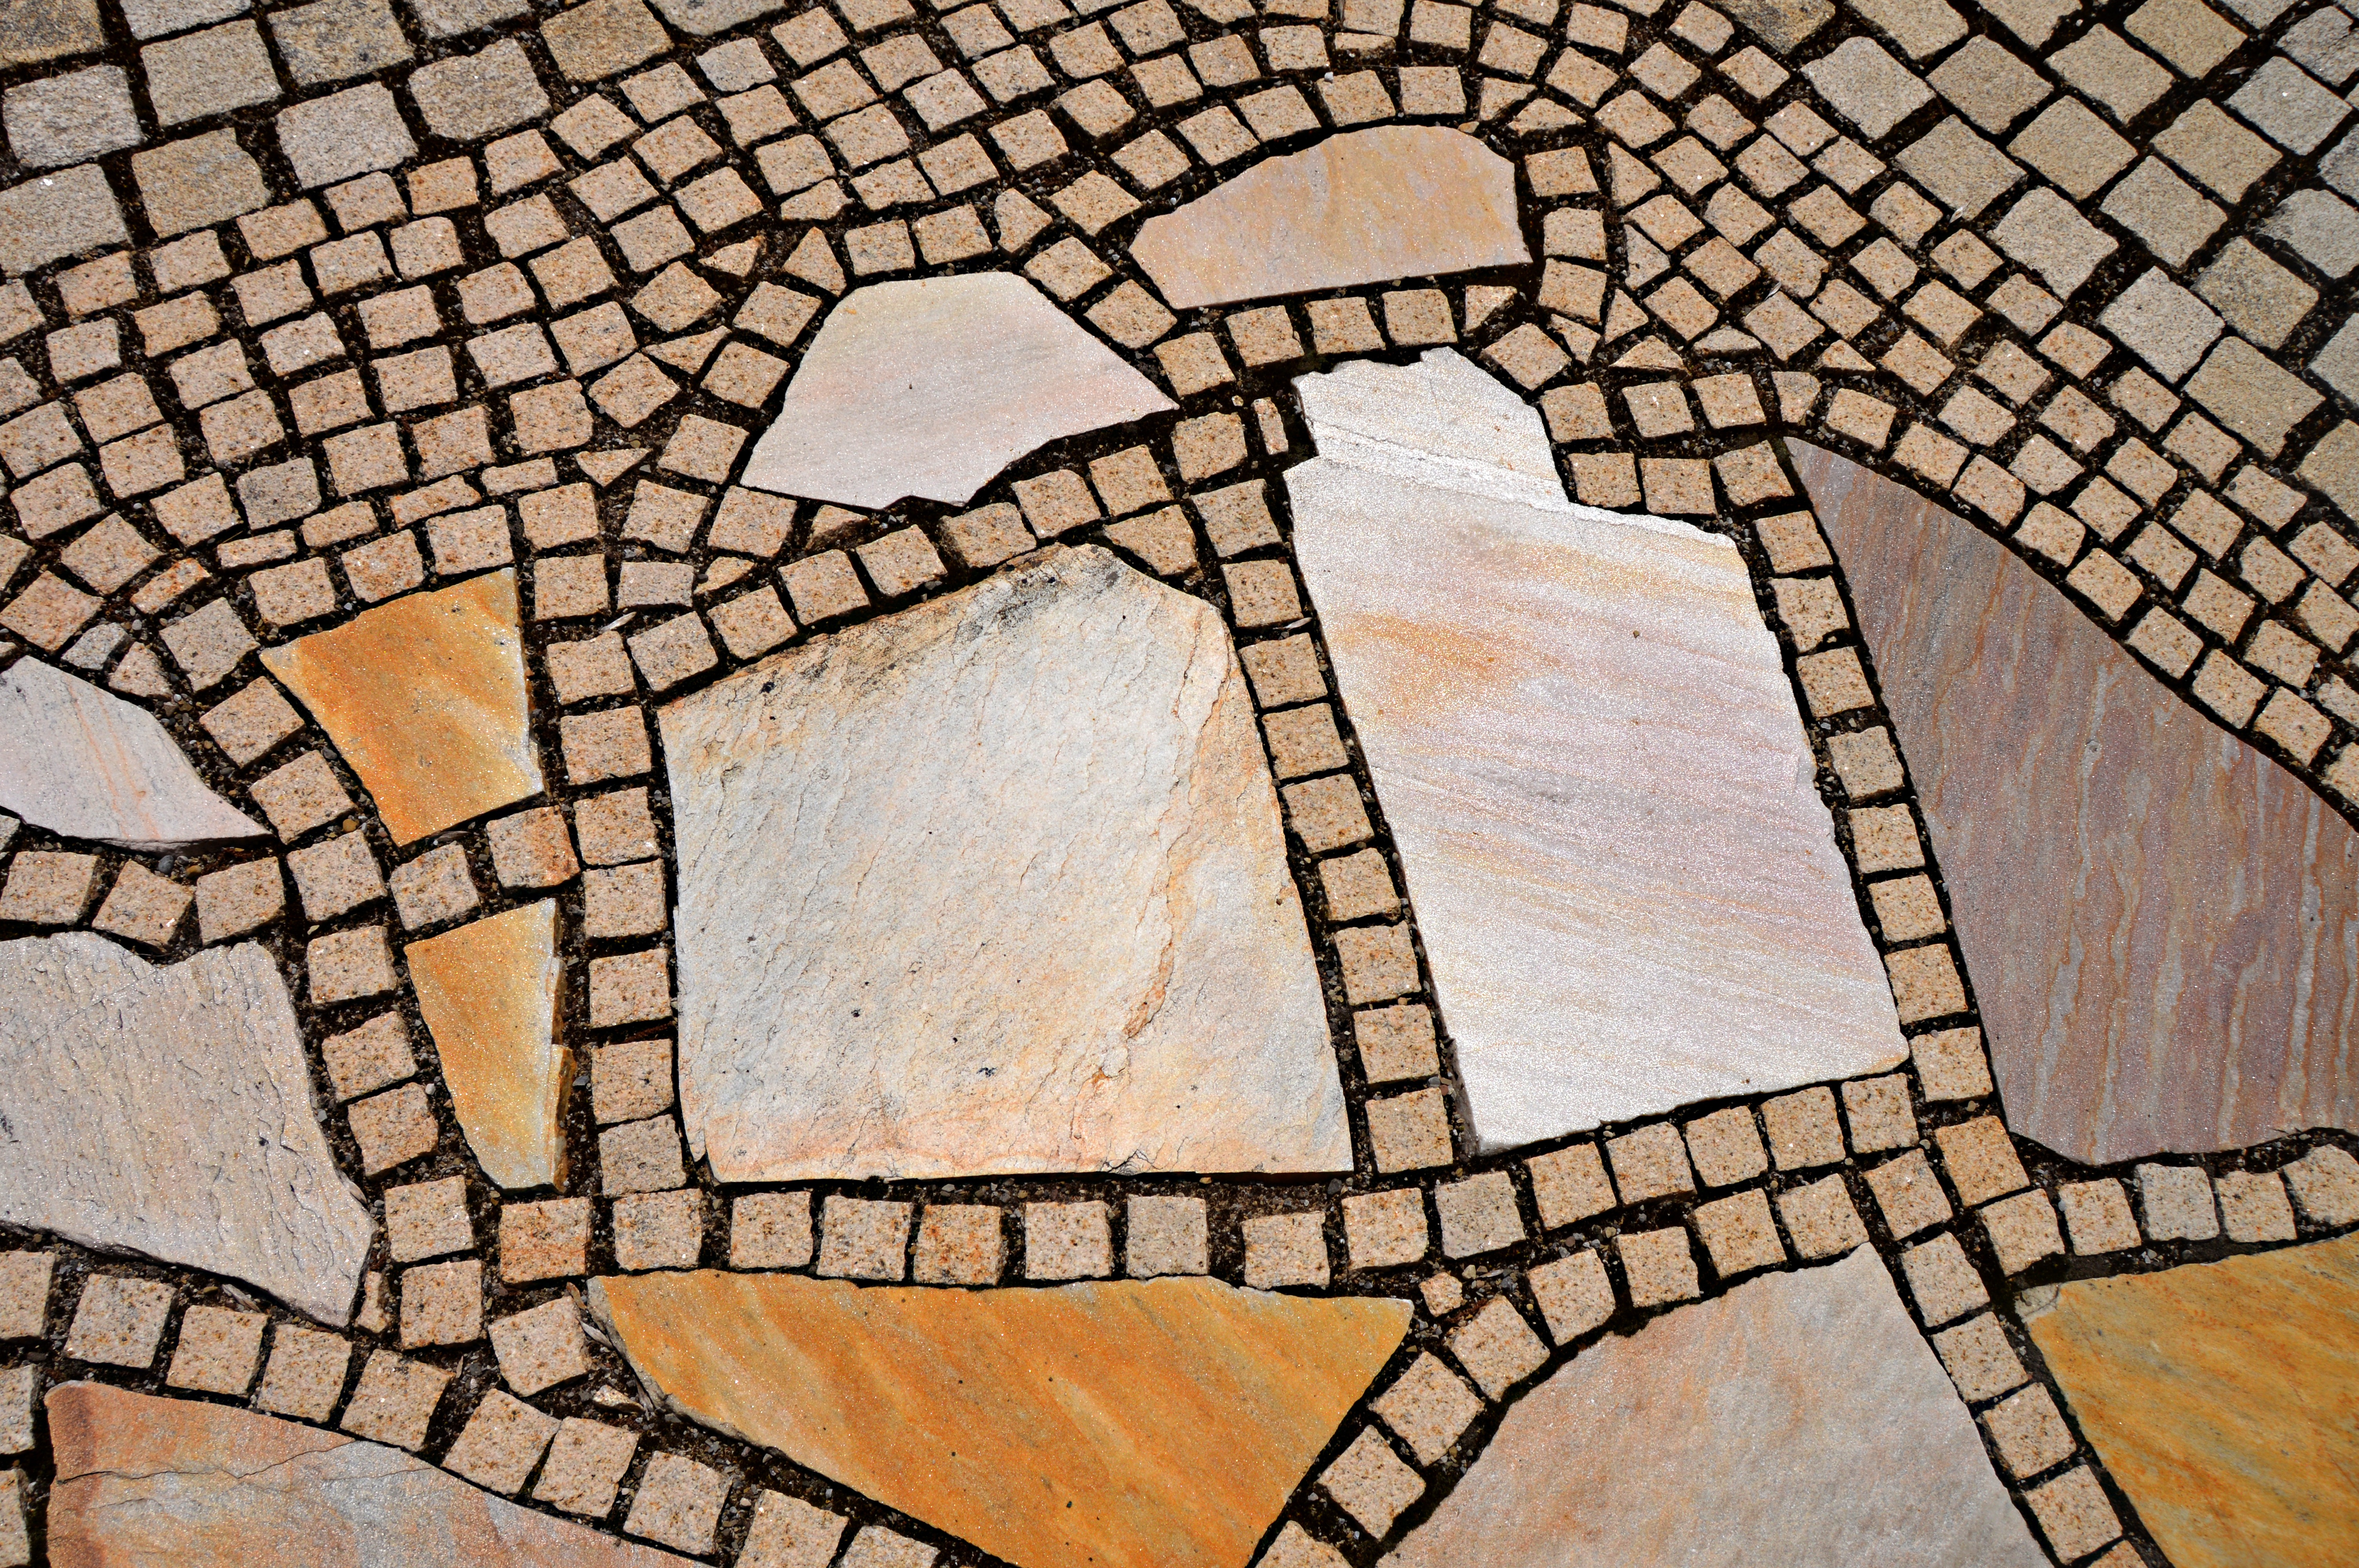
structure, wood, spiral, floor, summer, live, decoration, pattern, line, tile, garden, leisure, material, circle, ornament, patch, stones, art, terrace, relaxation, drawing, design, symmetry, mosaic, graphic, shape, recovery, material collection, garden design, flooring, road surface